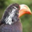
Label: bird